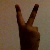
The image shows a hand gesture representing the number 2 in Indian Sign Language.